Magellan expedition

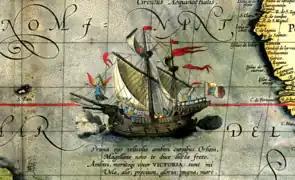
Nao "Victoria", the only ship in the fleet to complete the circumnavigation. Detail from a map by Abraham Ortelius, 1590.

The Magellan expedition, sometimes termed the MagellanElcano expedition, was a 16th-century Spanish expedition planned and led by Portuguese explorer Ferdinand Magellan. One of the most important voyages in the Age of Discovery, its purpose was to secure a maritime trade route with the Moluccas, or Spice Islands, in present-day Indonesia. The expedition departed Spain in 1519 and returned there in 1522 led by Spanish navigator Juan Sebastián Elcano, who crossed the Indian Ocean after Magellan's death in the Philippines. Totaling 60,440 km, or 37,560 mi, the nearly three-year voyage achieved the first circumnavigation of Earth in history. It also marked the first crossing of the Pacific by a European expedition, revealing the vast scale of that ocean, and proved that ships could sail around the world on a western sea route.